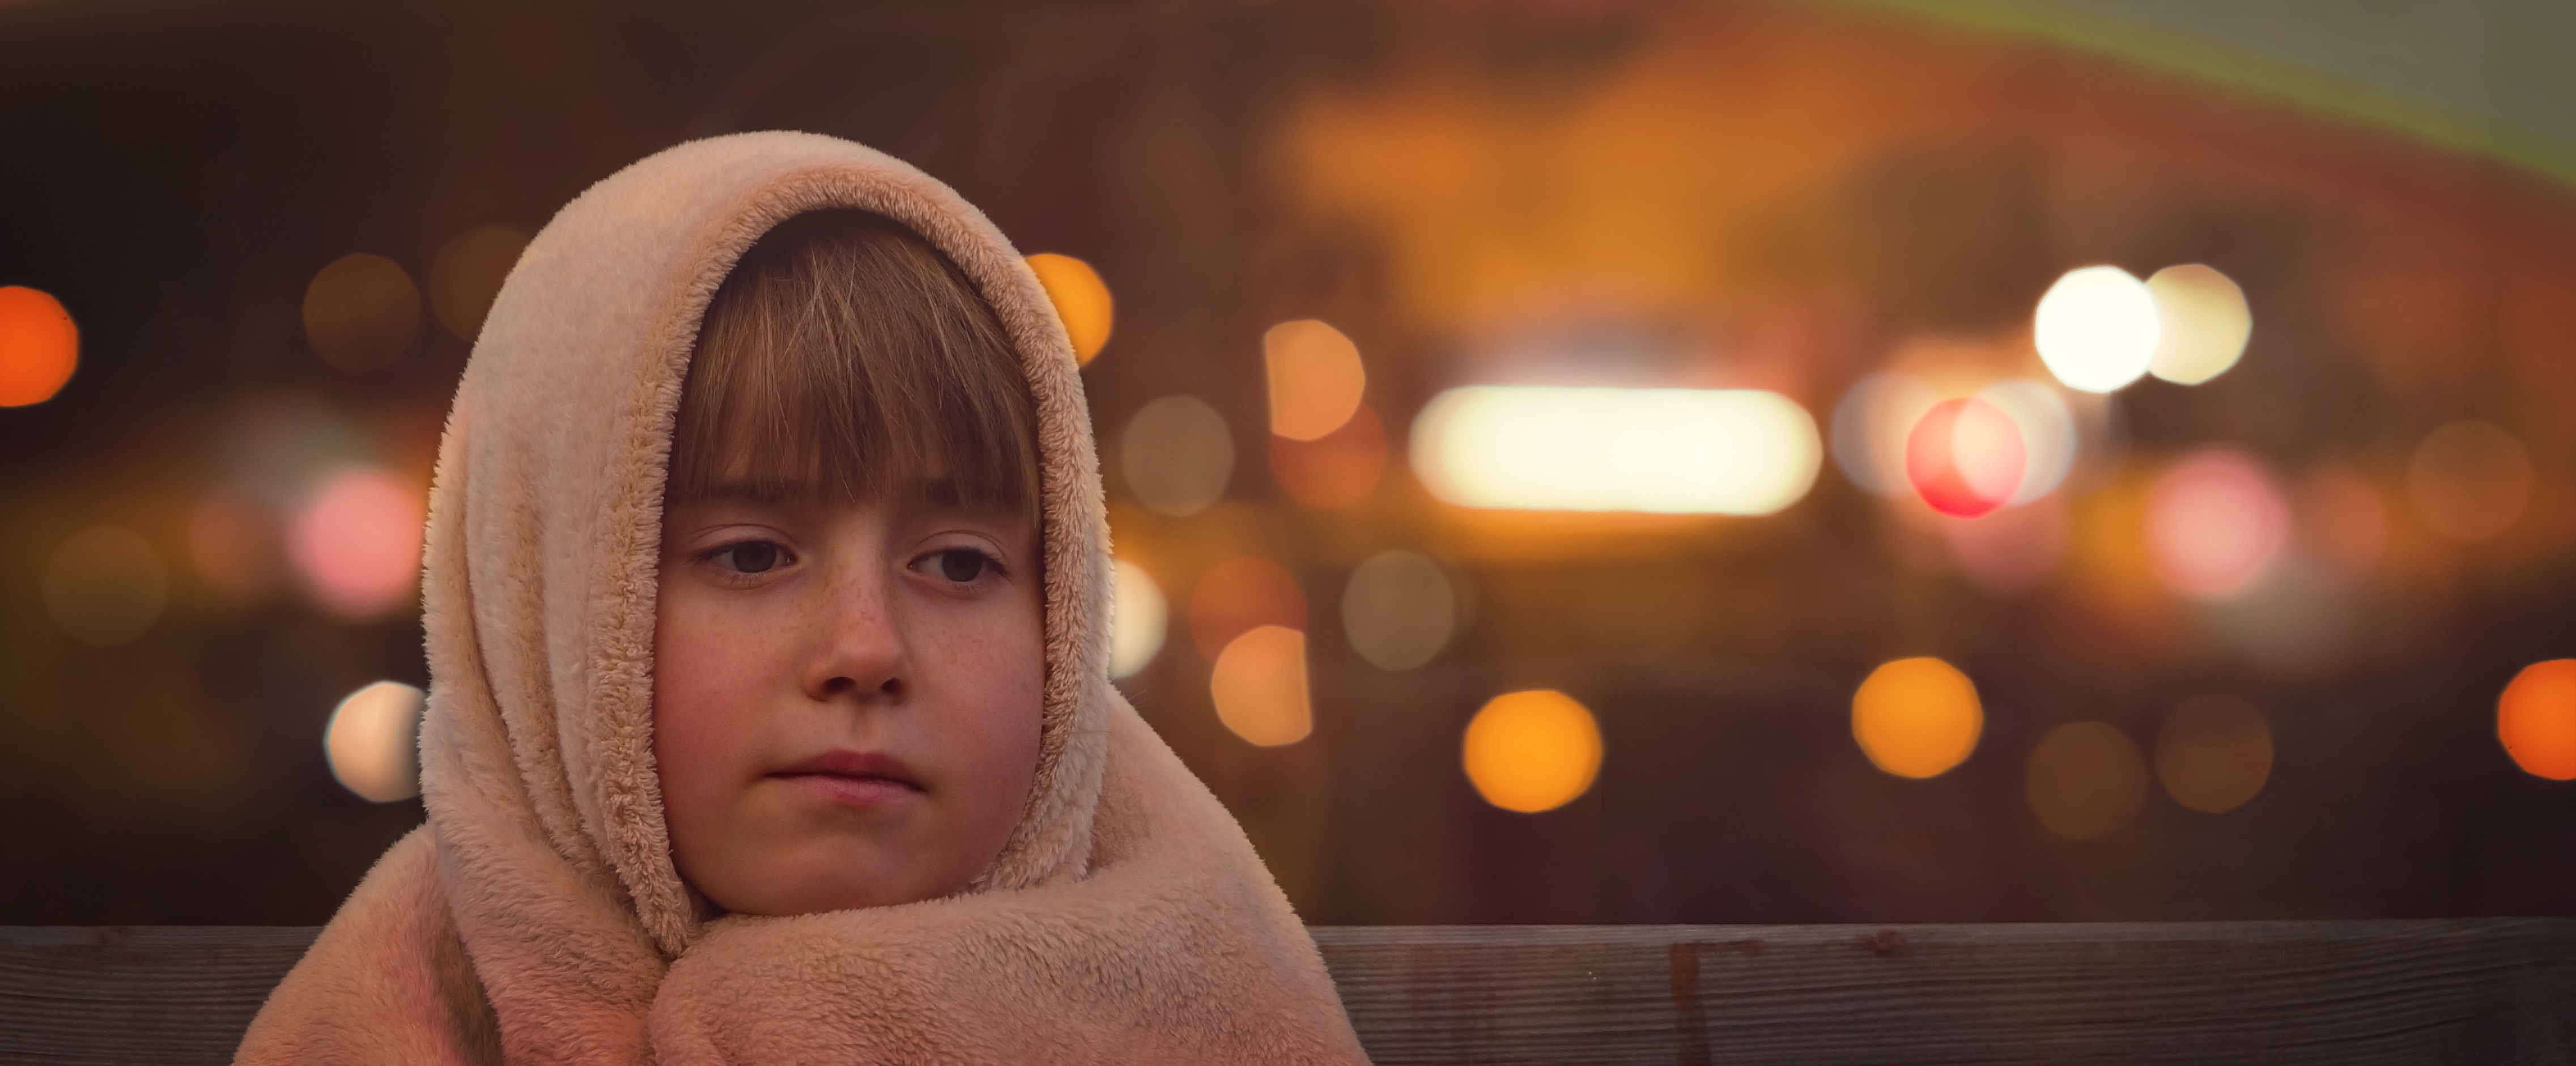
light, bokeh, girl, view, color, child, face, bank, autos, emotion, screenshot, retro look, sense